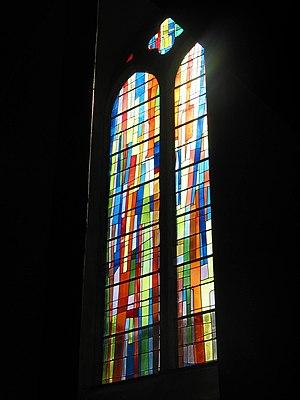
L'église Sainte-Suzanne est située à Sainte-Suzanne-et-Chammes en Mayenne. Elle appartient aujourd'hui à la communauté paroissiale de Saint-Barnabé-en-Charnie.